Guam Department of Land Management

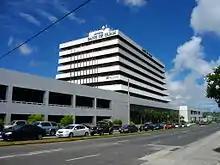
The Guam International Trade Center (ITC) building houses the department's headquarters

The Guam Department of Land Management (DLM) is a department of the government on the United States territory of Guam. The department has its headquarters in the Guam International Trade Center (ITC) Building in Tamuning.